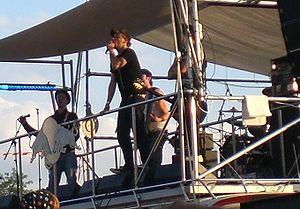
Donots est un groupe de punk rock allemand, originaire d'Ibbenbüren. Tous les membres du groupe, sauf Alex, sont végétariens. La plupart des morceaux du groupe sont produits par Fabio Trentini, bassiste du groupe allemand H-Blockx. Le groupe a son propre podcast sur iTunes où ils parlent des Ramones, de l'alcool au volant, de Johnny Cash et bien d'autres choses.